Cambridge University Handball Club

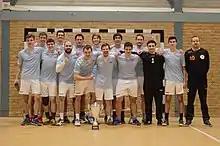
CUHC Men's 2018/19

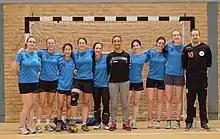
CUHC Women's 2018/19

The club has been taking part in the British University Championships. The men's team participated in the 2013/14 season (5th place), 2014/15 season (1st place, British University Champions) and 2015/16 season. The women's team played for the first time in the 2014/15 season (3rd place in plate finals) and continued in the 2015/16 season (1st place in plate finals).